Liem Koen Hian

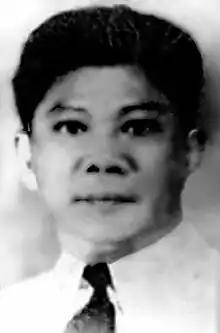

Liem Koen Hian (林群賢) (3 November 1897 – 4 November 1952) was an Indonesian journalist and politician. He was born in Banjarmasin, the son of a local Peranakan-Hakka Chinese business owner, Liem Ke An. He attended the Hollands-Chineesche School to class 6, when he was reportedly expelled after coming into conflict with a Dutch teacher. He subsequently worked as a business clerk for Royal Dutch Shell in Balikpapan before returning to Banjarmasin to work for a local newspaper. The name of the newspaper is not known, but may have been "Penimbangan", "Pengharepan", or "Borneo Post".